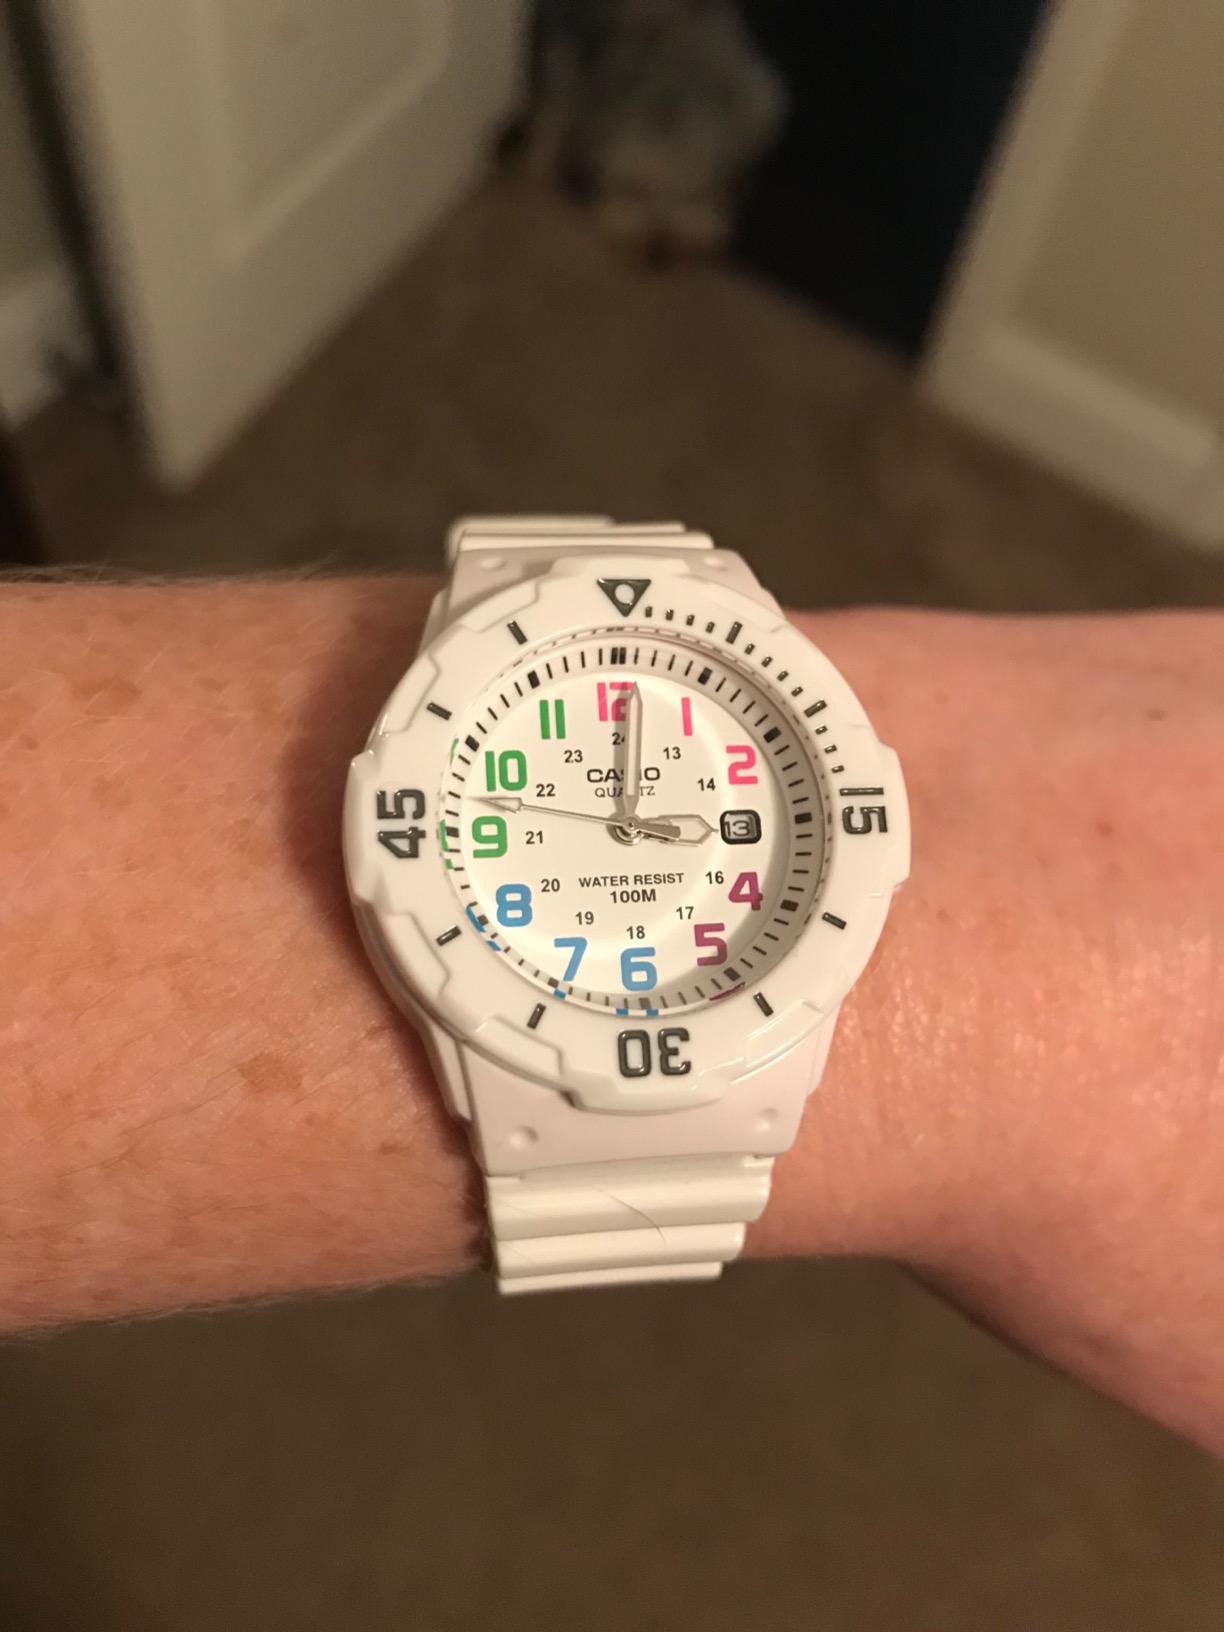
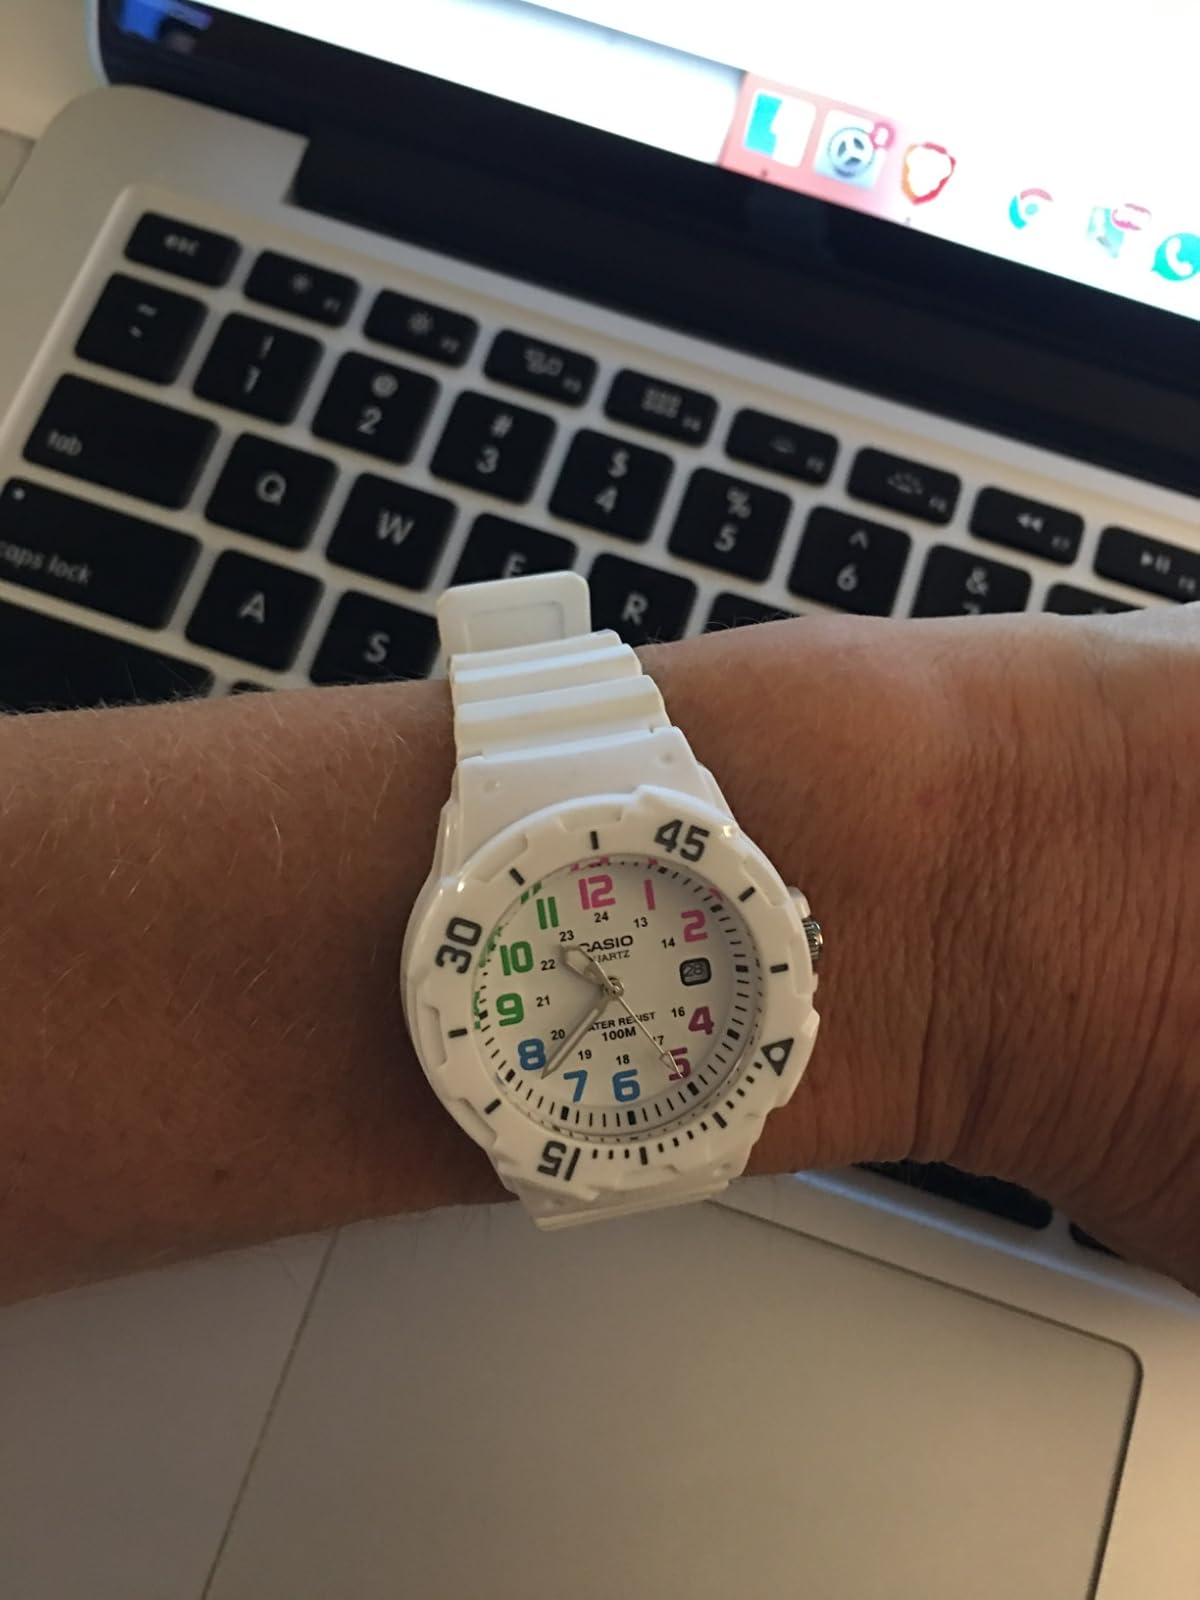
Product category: accessories_watch
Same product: yes